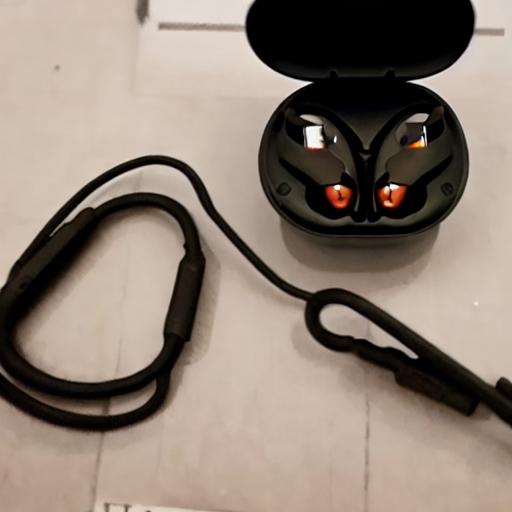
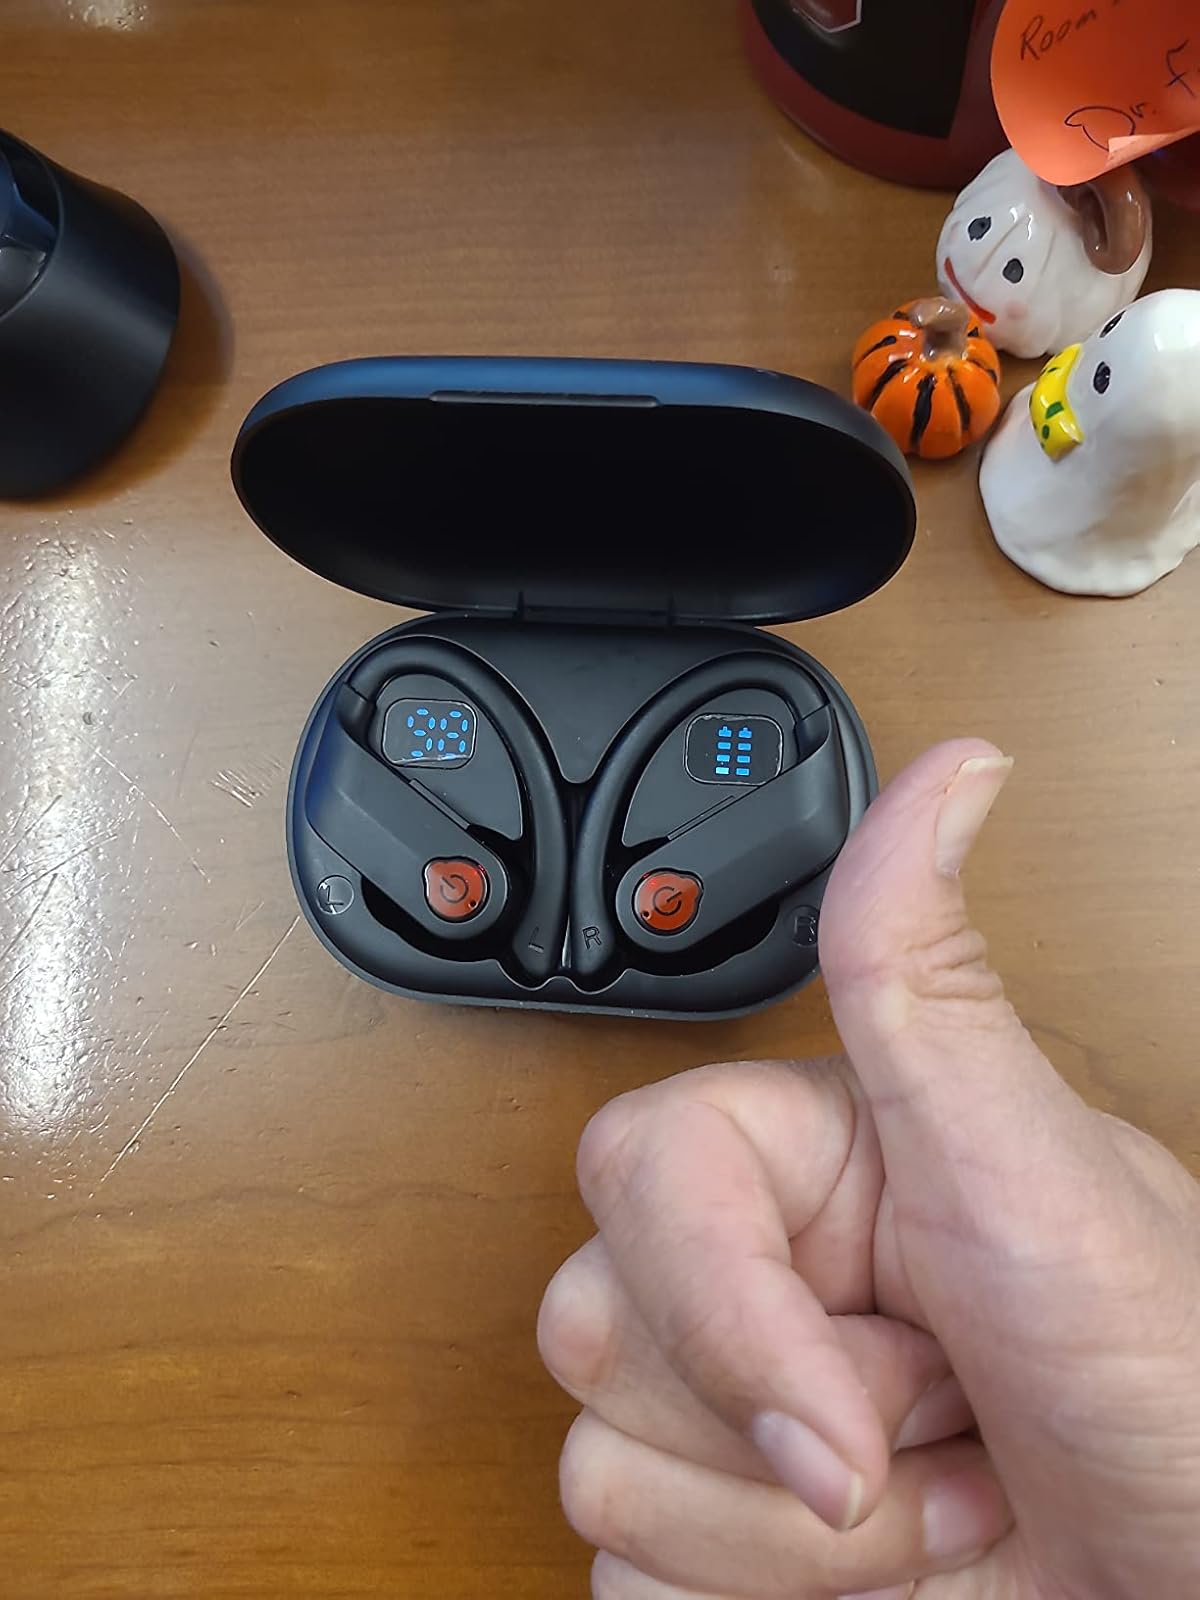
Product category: earbuds
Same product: no